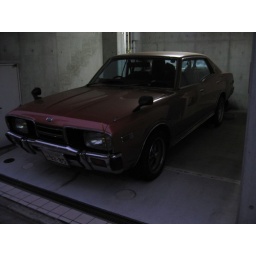
cool car by my house